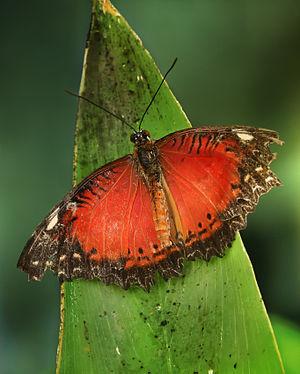
Cethosia cyane est une espèce de papillon de la sous famille des heliconiinae provenant d'Asie du Sud.